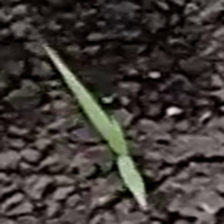
Weed species: Digitaria_SP_(Digitaria Sanguinalis )